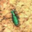
Label: beetle